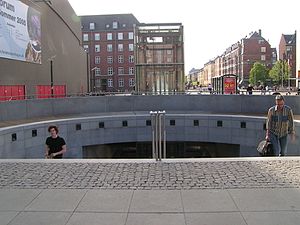
Frederiksbergbanen / Historie / Metro
Forum Station var den eneste dybtliggende tunnelstation, der åbnede sammen med Frederiksbergbanen.
Frederiksbergbanen er navnet på 2. etape af Københavns Metro og en tidligere jernbanestrækning. Den nuværende Frederiksbergbane blev anlagt som en del af Frederikssundbanen i 1879, men blev først en selvstændig banestrækning ved åbningen af den nuværende hovedbanegård i 1911. Fra 1934 til 1999 var banen trafikeret af S-tog. Mellem 2000 og 2003 blev den omdannet og forlænget til den nuværende minimetro mellem Vanløse og Nørreport Stationer.